Richard Wilbraham

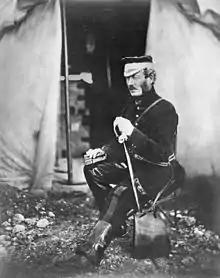
Colonel Richard Wilbraham, CB, outside his tent

General Sir Richard Wilbraham (12 April 1811 – 30 April 1900) was a British Army officer who became colonel of the Royal Fusiliers (City of London Regiment).